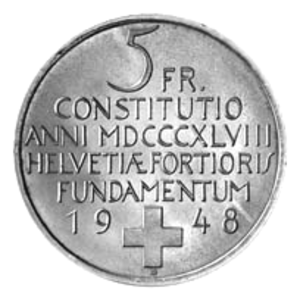
Auguste Blaesi, né à Stans le 1ᵉʳ décembre 1903 et mort à Lucerne le 28 août 1979, est un sculpteur suisse.
Les pièces de monnaie commémoratives suisses désignent des pièces de monnaie frappées en Suisse. Elles sont libellées en francs suisses, mais ne doivent pas être confondues avec les pièces de circulation. Bien qu'elles aient cours légal, elles sont rarement utilisées pour les paiements courants, leur valeur d'achat et d'échange dépassant généralement leur valeur faciale. Comme telles, elles sont plutôt réservées aux collectionneurs.